Tamaryn Hendler

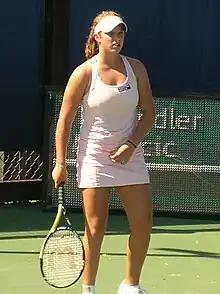
Hendler at the 2010 Bank of the West Classic

Tamaryn Hendler (born 12 August 1992), better known as Tammy Hendler or Tammy Emmrich, is a Belgian former tennis player. She is married to fellow tennis and pickleball player Martin Emmrich.